Skyscraper Live

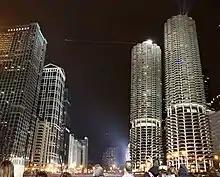
Wallenda walking from Marina City to the Leo Burnett Building

Skyscraper Live with Nik Wallenda is a Discovery Channel special that aired on November 2, 2014. The special was billed as a highwire walk by Nik Wallenda across the city of Chicago in the United States. Specifically, he walked wires between three skyscrapers "all of which are taller than the Washington Monument." On one of the walks, he was blindfolded; on the other the wire was at a 19 degree incline.